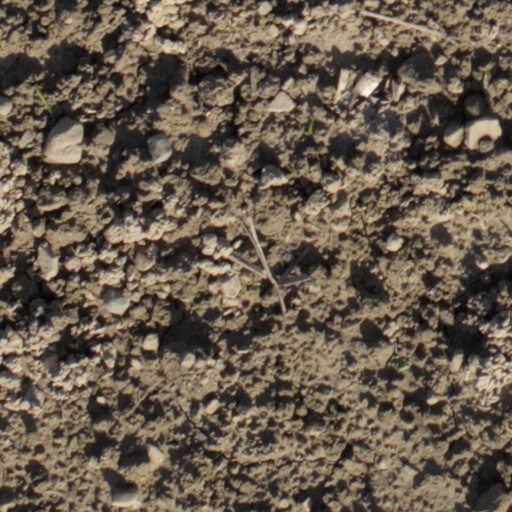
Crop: wheat